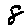
Label: 8